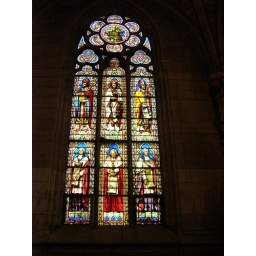
A stained glass window in the treasure of Notre Dame de Paris